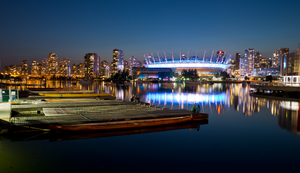
Le Canada est un pays situé dans la partie septentrionale de l'Amérique du Nord. Monarchie constitutionnelle à régime parlementaire constituée en fédération, composée de dix provinces et trois territoires, le pays est encadré par l'océan Atlantique à l'est, l'océan Arctique au nord et l'océan Pacifique à l'ouest. Le Canada comprend deux frontières terrestres avec les États-Unis, l'une au sud et l'autre au nord-ouest avec l'Alaska, ainsi qu'une frontière maritime avec la France, par le biais de l'archipel de Saint-Pierre-et-Miquelon, et le Danemark, par le biais du Groenland. Le territoire terrestre canadien s'étend sur 10 millions de kilomètres carrés, ce qui en fait le deuxième pays du monde pour la superficie après la Russie. En 2019, il compte plus de 37 millions d'habitants et est ainsi le 37ᵉ pays du monde en ce qui concerne la population. Le territoire contient plus de 31 700 lacs, ce qui fait du Canada l'un des pays possédant les plus grandes réserves d'eau douce du globe. Les langues officielles au niveau fédéral sont l'anglais et le français. La capitale fédérale est Ottawa et la monnaie, le dollar canadien.